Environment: real
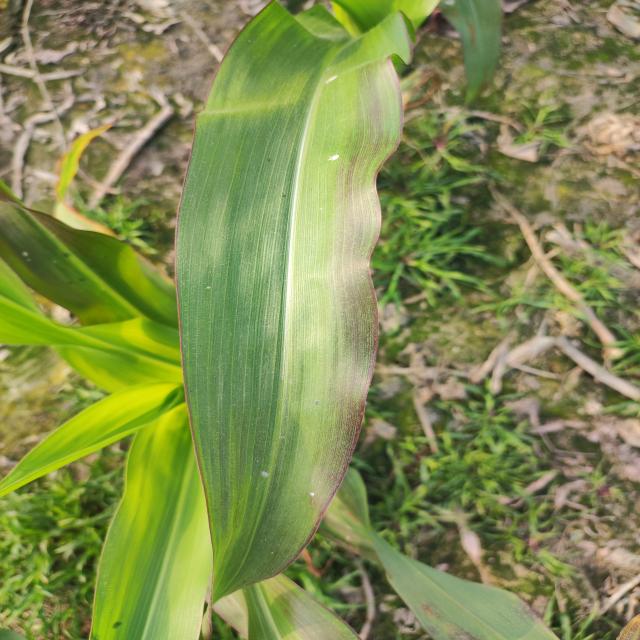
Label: phosphorus_deficiency